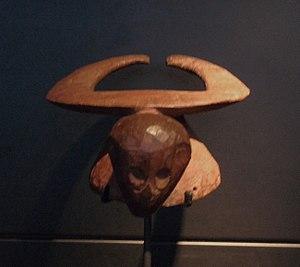
Masque-buffle nain (""petit"" Mangam). Rindre. Milieu du XXe s. Bois, ocre. Exposition Nigeria. Arts de la vallée de la Bénoué au musée du quai Branly (Paris)"
Les Nungu sont une population d'Afrique de l'Ouest vivant au Nigeria, au sud-ouest du plateau de Jos, dans la moyenne vallée de la Bénoué.